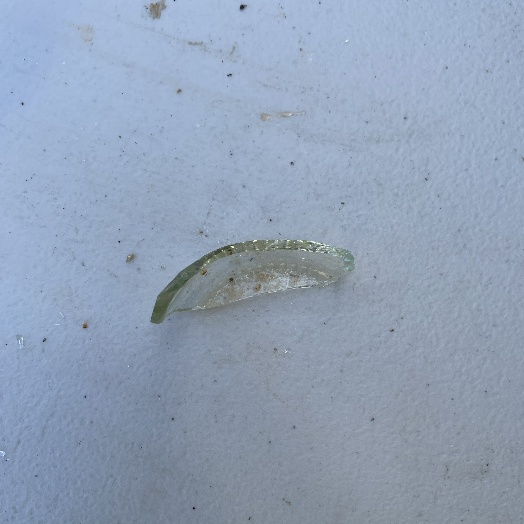
Label: Glass